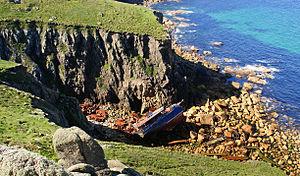
Épave du R M S Mulheim près de Land's End, en Cornouailles (Royaume-Uni). Le bateau s'est échoué en mars 2003.